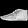
Label: Ankle boot